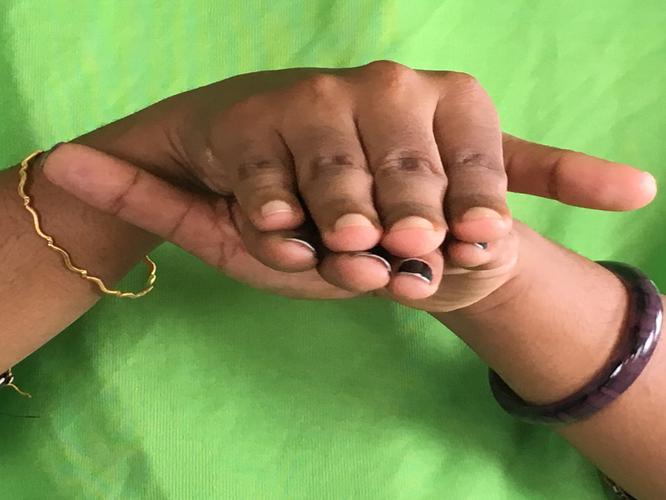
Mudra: Matsya
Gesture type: double_hand